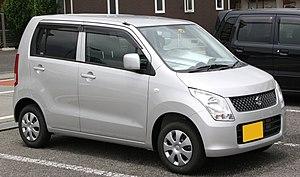
La Mazda AZ Wagon est une k-car vendue au Japon par Mazda. C'est une Suzuki Wagon R rebadgée et équipée d'un moteur 3 cylindres de 54 ou 64.